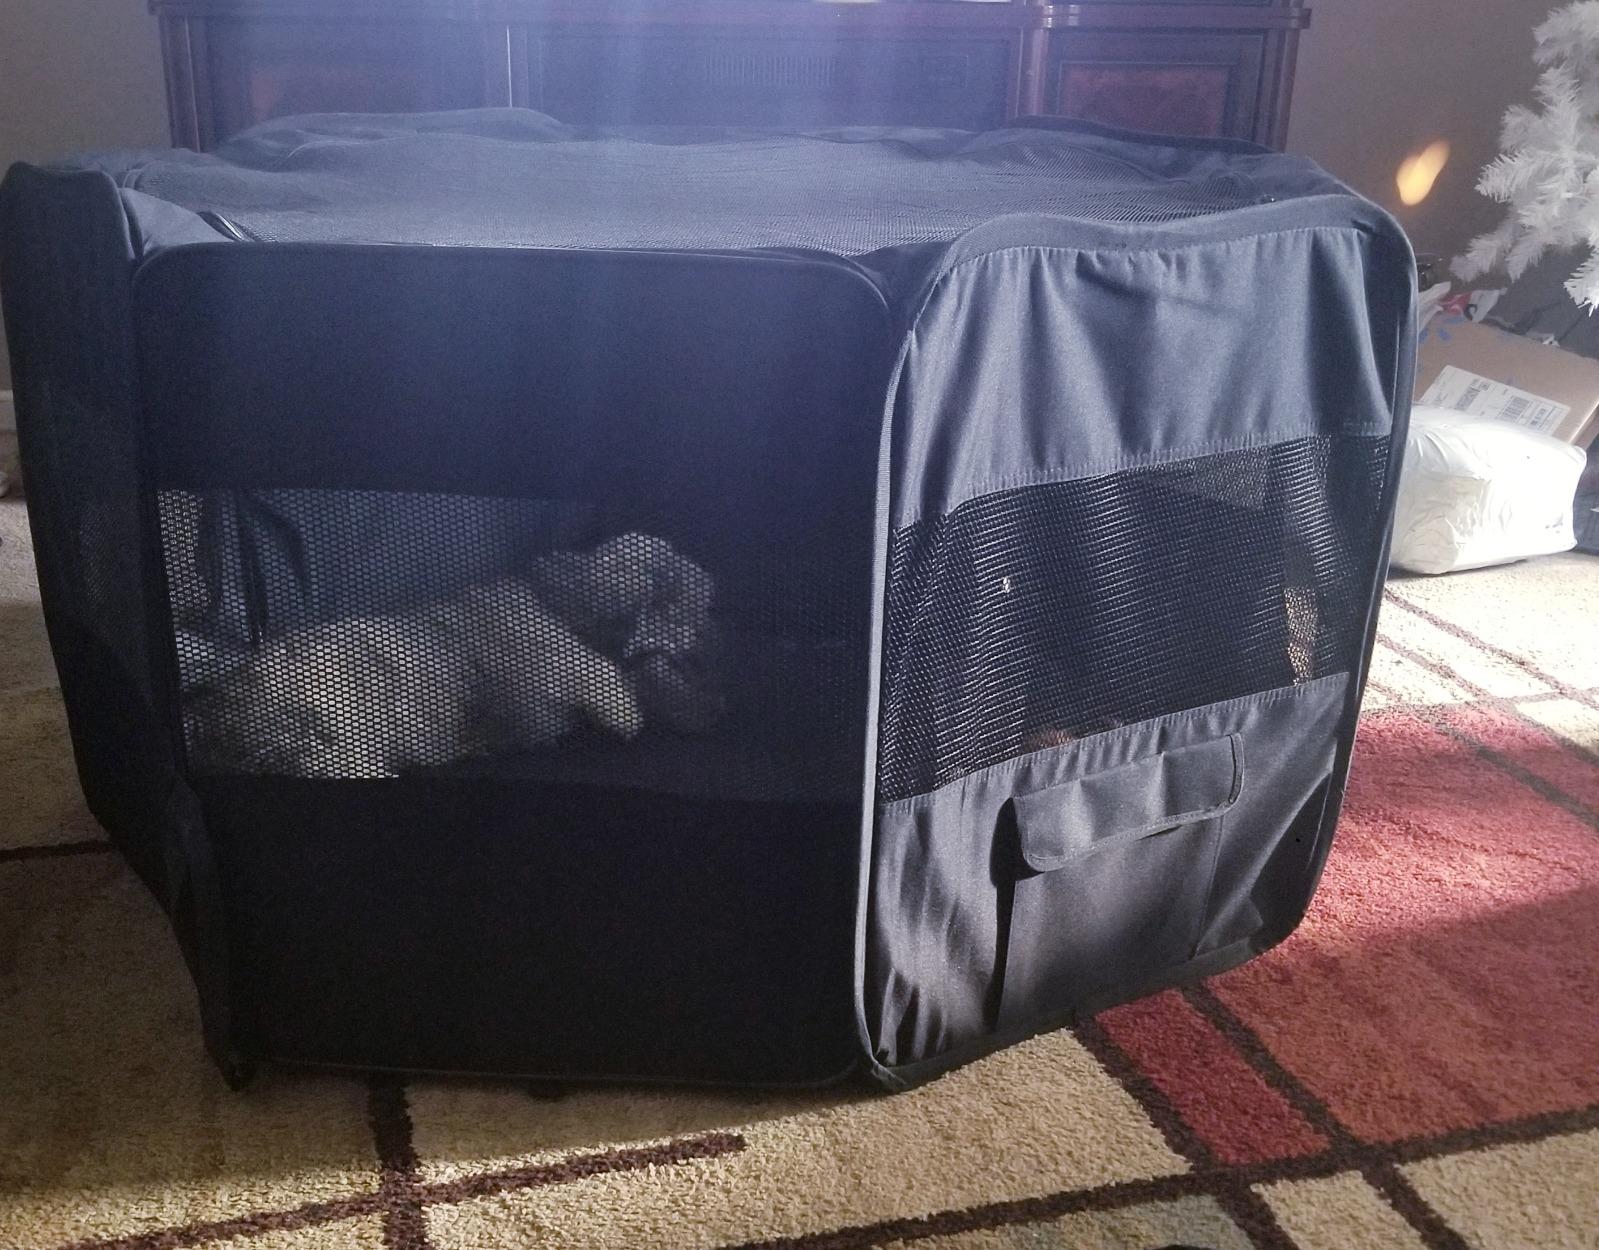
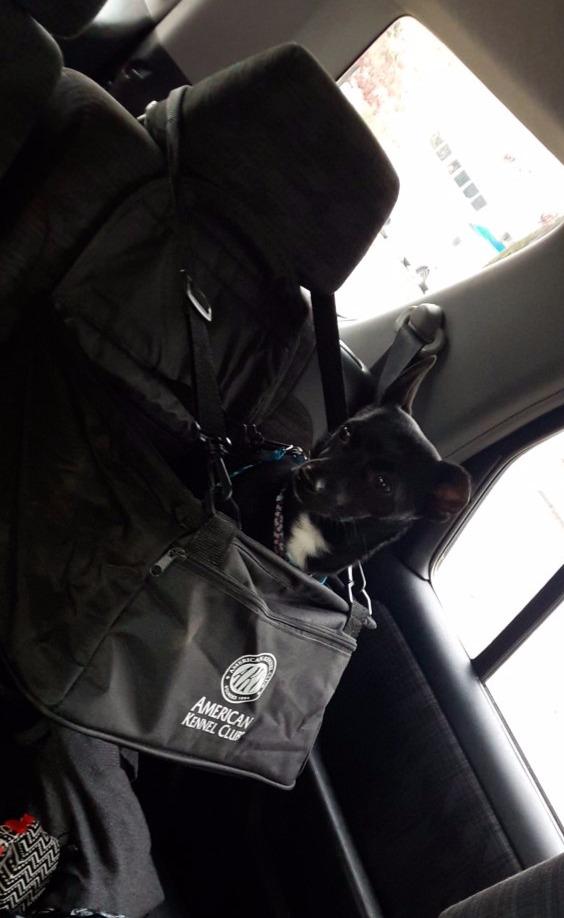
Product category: items_kennel
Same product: no